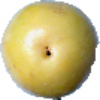
Label: Maracuja 1